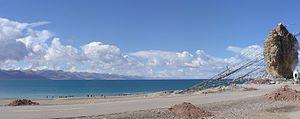
La République populaire de Chine mise sur le tourisme pour développer la Région autonome du Tibet, l'une des subdivisions administratives les plus pauvres de la Chine.
Le Tibet est une région culturelle et historique d'Asie, située en République populaire de Chine. Constitué des anciennes provinces tibétaines du Kham, de l'Ü-Tsang et de l'Amdo, il comprend aujourd'hui essentiellement les subdivisions administratives autonomes tibétaines de la République populaire de Chine dont la région autonome du Tibet.
Le lac Namtso, également appelé en mongol Tangri Nagur ou Tenger nuur, est l'un des lacs les plus célèbres du Tibet.